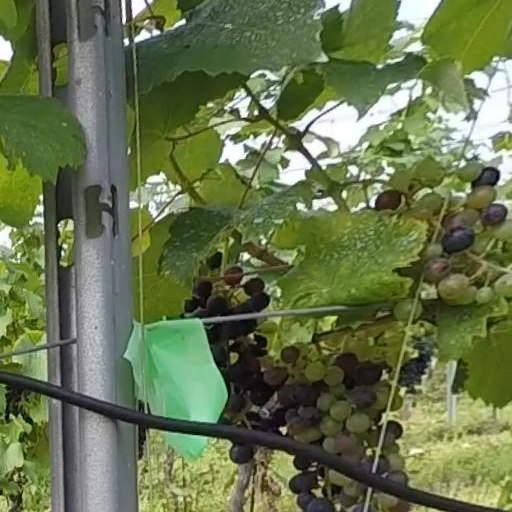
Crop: grape